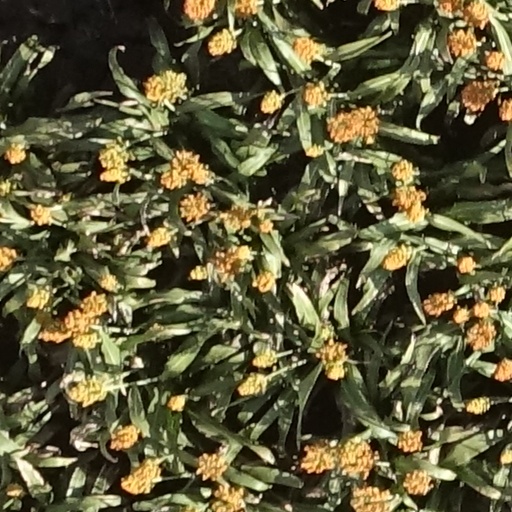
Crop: sorghum